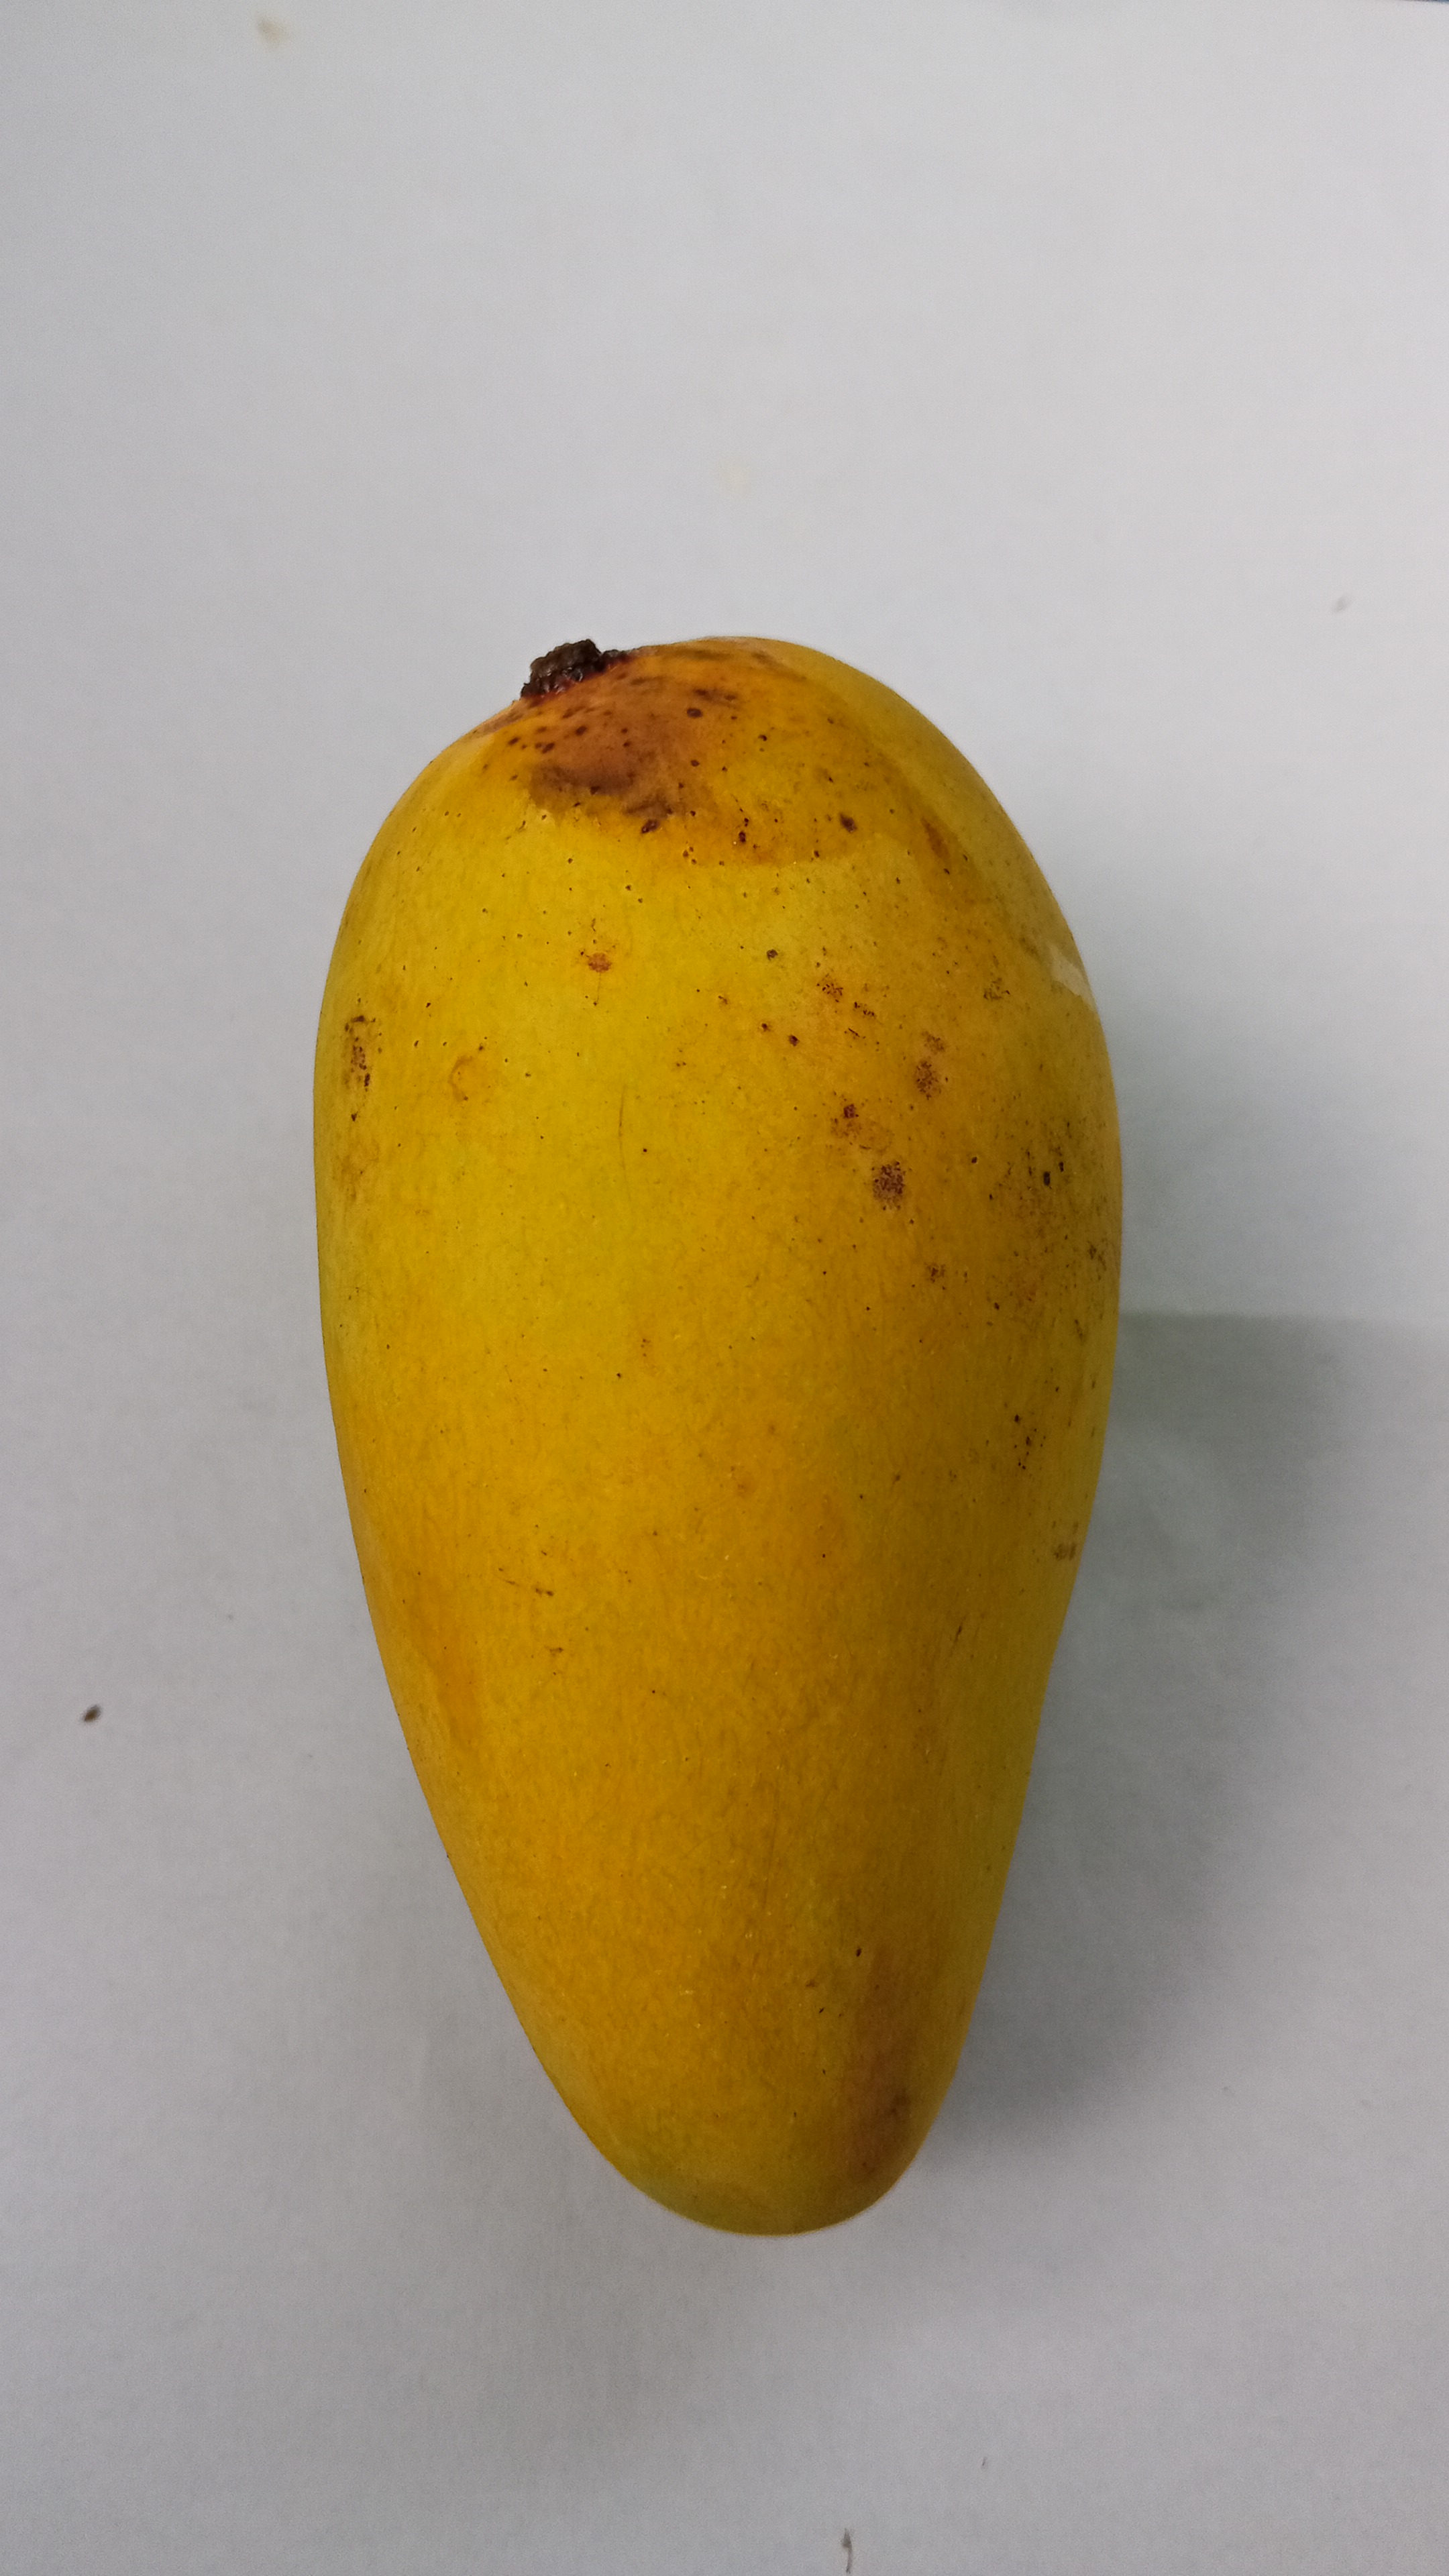
Mango variety: RaniBhog